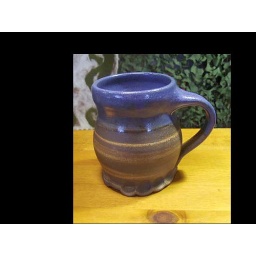
$14. a basic mug, in striped chocolate and red clay.